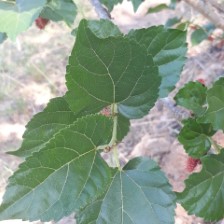
Variety: ChiangMai60